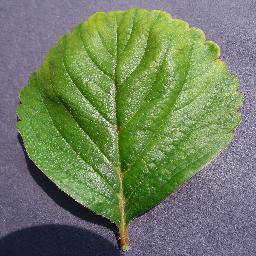
Label: Strawberry___healthy